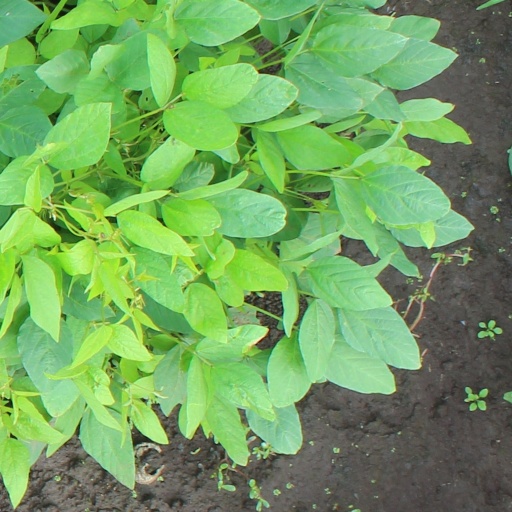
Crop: soybean